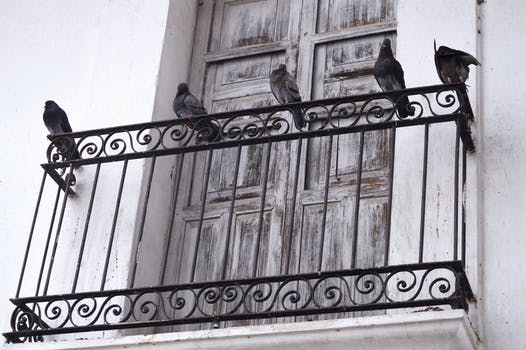
Label: No Watermark